Halton United

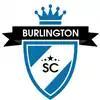
Original logo

Burlington SC was formed and joined the Canadian Soccer League on May 2, 2013. The announcement made history as Burlington SC became the city's first professional soccer club. The club's inaugural head coach was William Etchu Tabi. Tabi constructed a roster mostly with international signings and a few domestic players. Notable acquisitions were Nicholas Lindsay, Judah Hernandez, Nikola Stanojevic, Obrad Dragosavac, Vladimir Vujasinović, Miroslav Bjelos, and Nenad Nikolić.